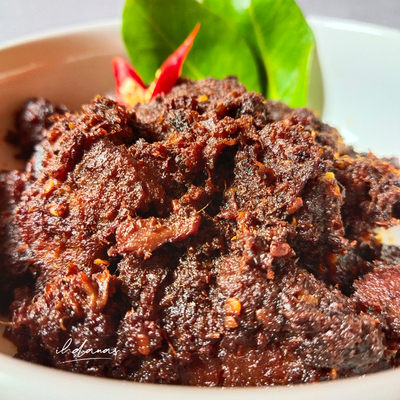
Label: daging_rendang